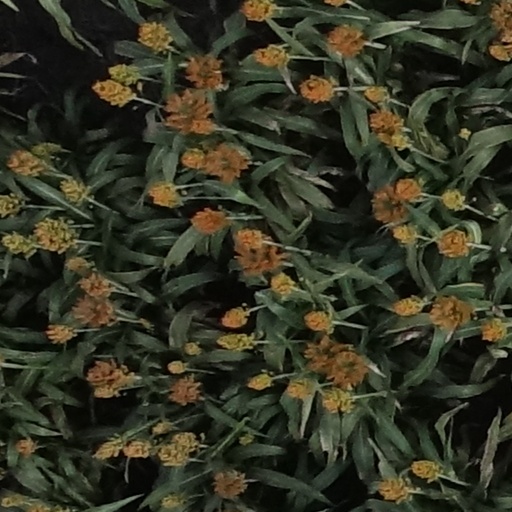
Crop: sorghum